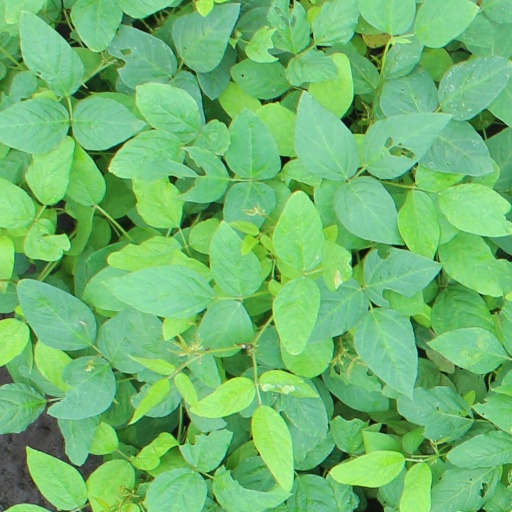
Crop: soybean